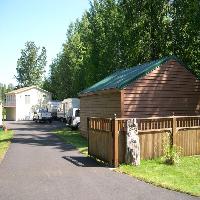
Weather: sun or clear